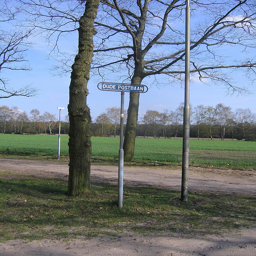
A walking trail with multiple signs posted in ground.
A street sign stands at the corner of two trails.
Trees and an open grassy field with a sign.
A park trail with trees and a sign.
Some bare tress and a pole next to a street sign.